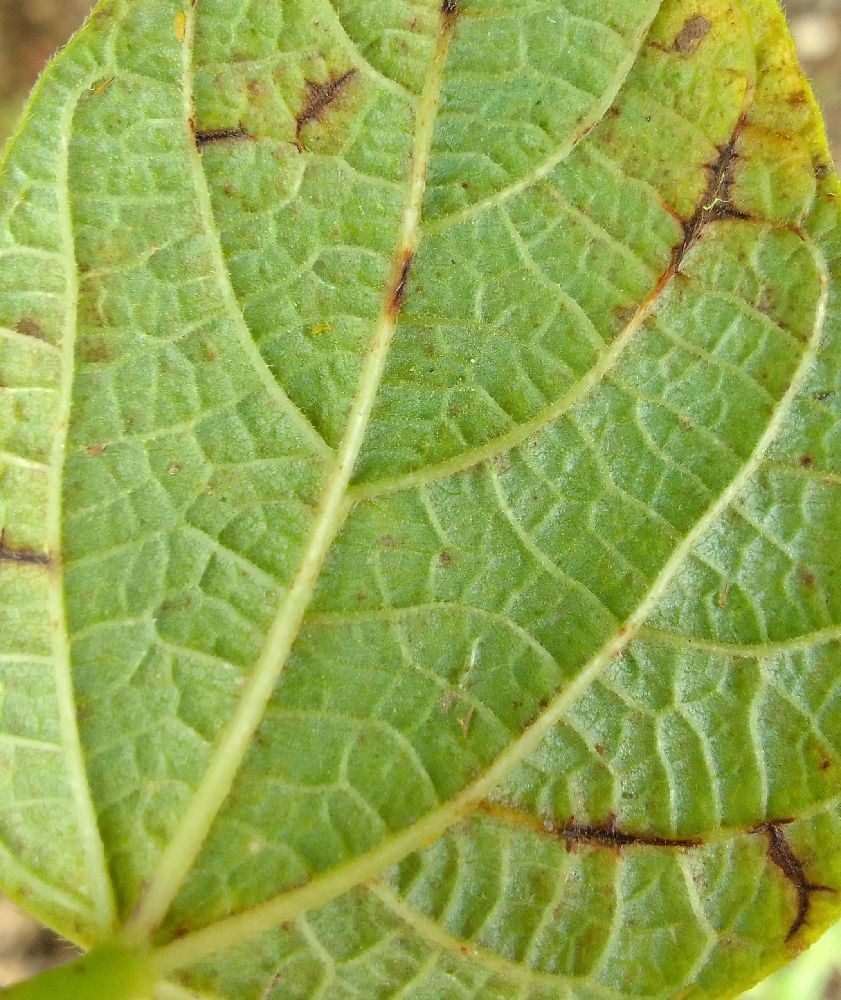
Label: anthracnose